Monterey International Pop Festival

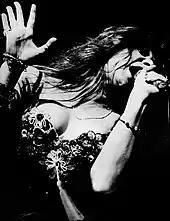
Janis Joplin (photo 1968)

The song "San Francisco (Be Sure to Wear Flowers in Your Hair)" was written by Phillips and sung by Scott McKenzie, released in May 1967, to promote the event.